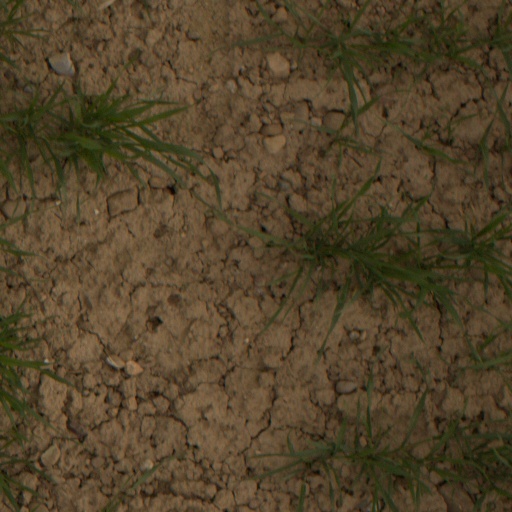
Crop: wheat